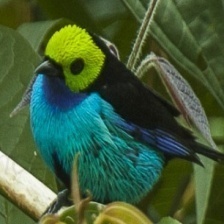
Species: PARADISE TANAGER
Scientific name: TANGARA CHILENSIS